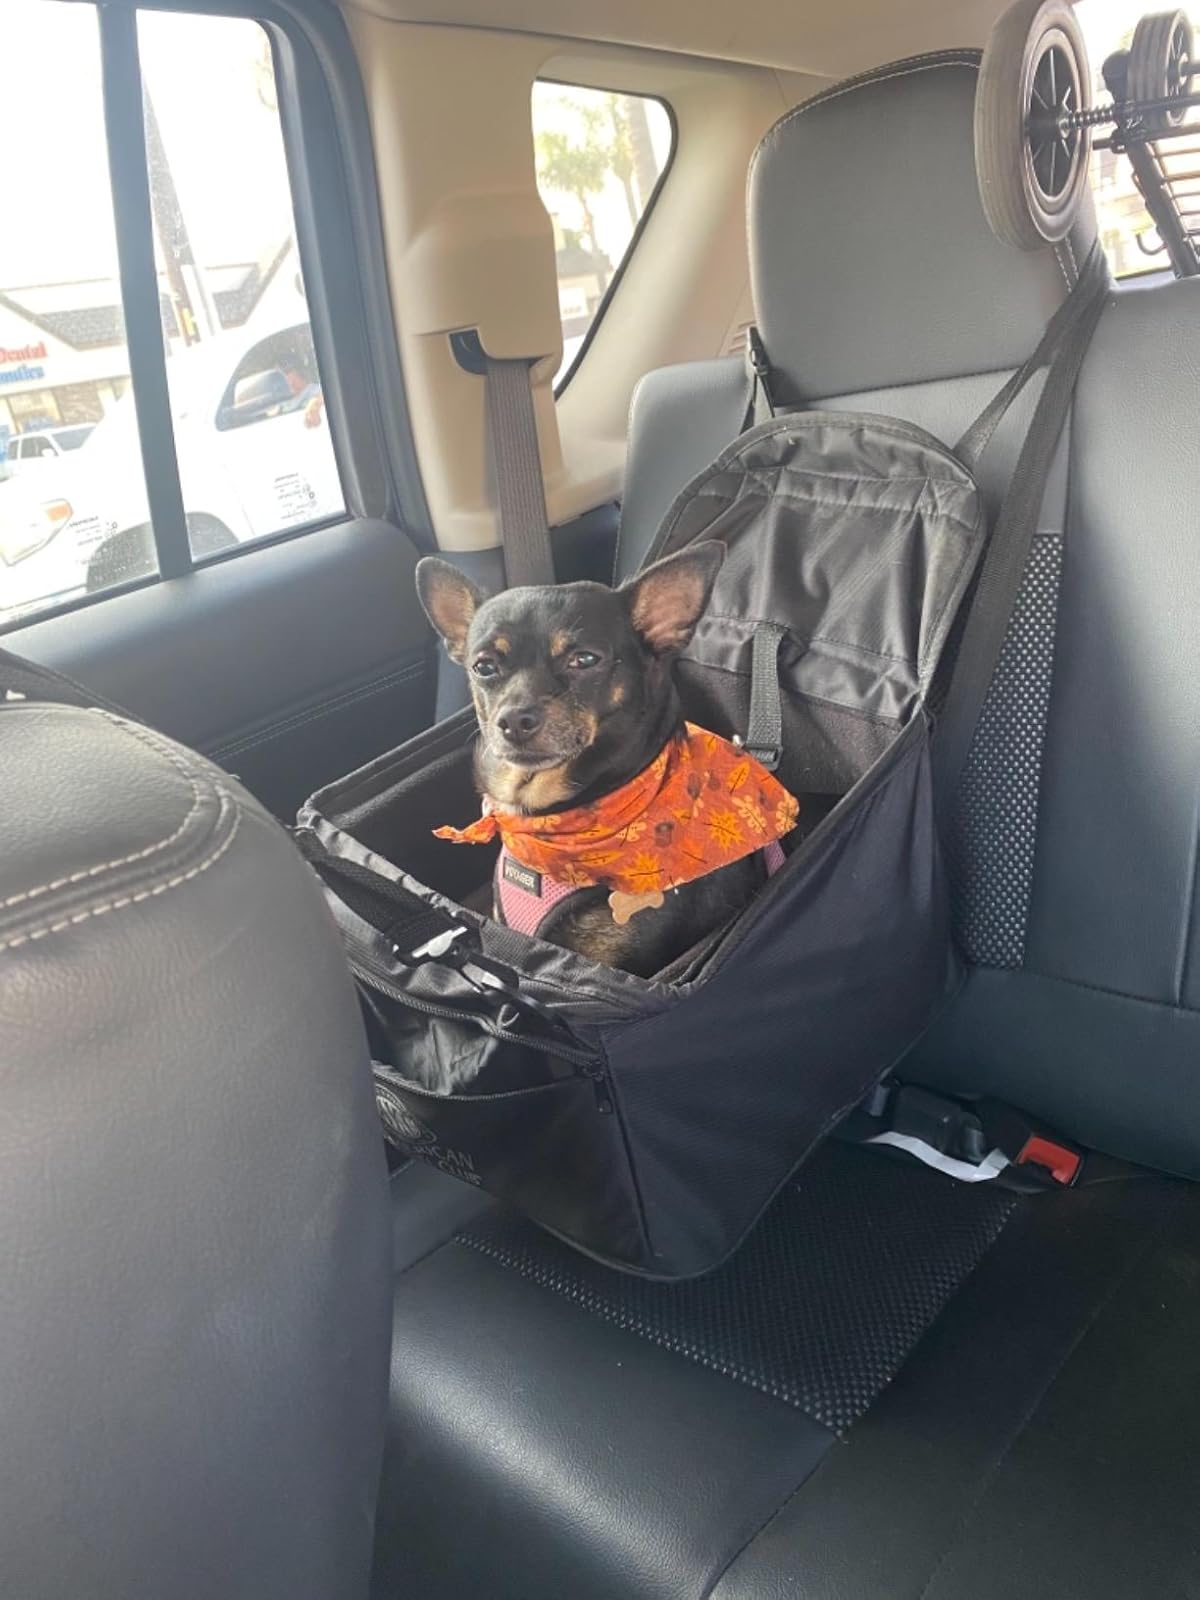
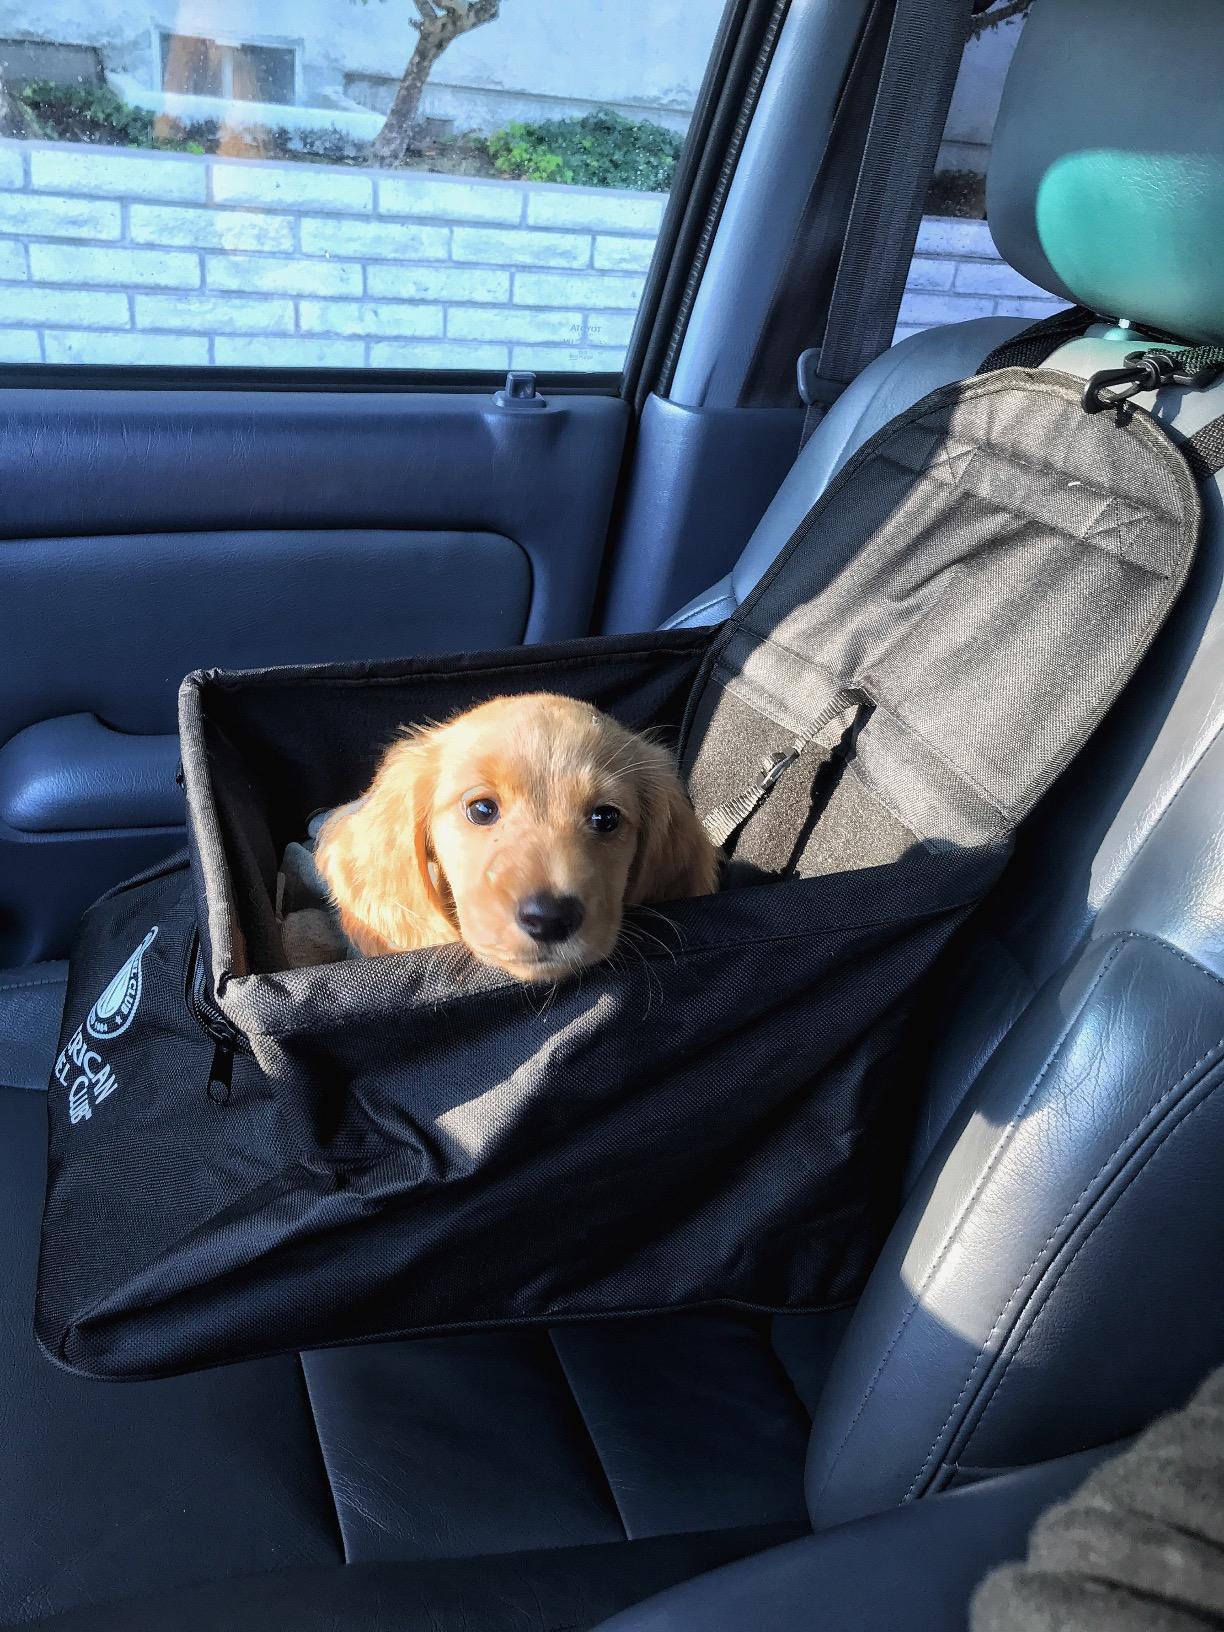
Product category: items_kennel
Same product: yes